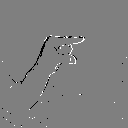
ASL letter: g